Gladstone, Michigan

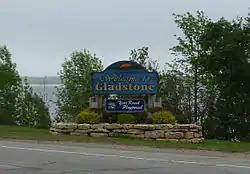
Welcome sign with Little Bay de Noc in the background

The city is located on a small projection into the Little Bay de Noc, which opens onto Green Bay on Lake Michigan.